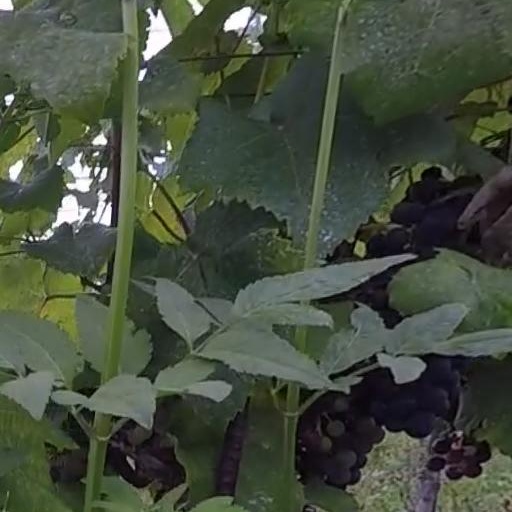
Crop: grape